Tourism in India by state

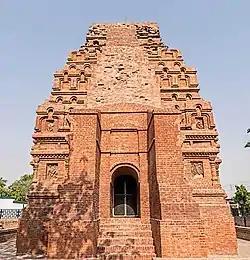
Bhitargaon Temple, Bhitargaon, Kanpur, the largest Indian brick temple to survive from the time of the Gupta Empire

Tamil Nadu was the most visited tourist destination by both Indian and International tourists in 2014 with over 320 million domestic visits and 4.6 million foreign visits. Tourism in Tamil Nadu is promoted by Tamil Nadu Tourism Development Corporation and by the state government, with the tagline "enchanting Tamil Nadu". TTDC promotes tourism in the state by arranging various functions and events. The capital city of Chennai is the only place in India to be listed in "52 places to go around the world" by "The New York Times". Marina beach in Chennai is the second longest beach in the world and Chennai is home to numerous historic temples and parks. Chennai is also nicknamed as the "Gateway of South India".